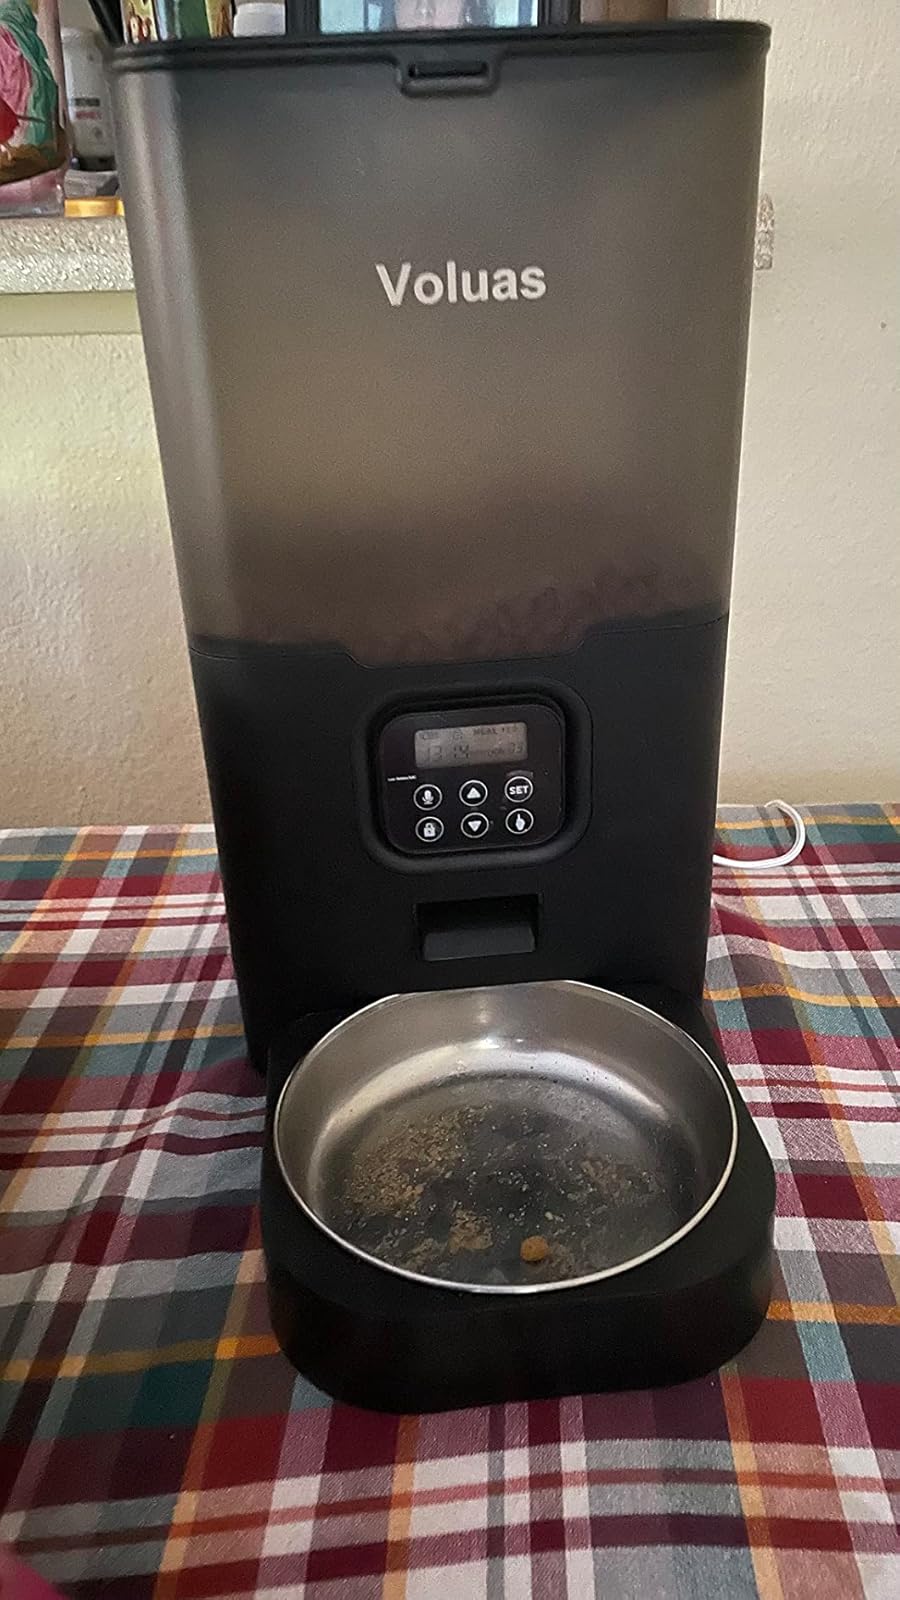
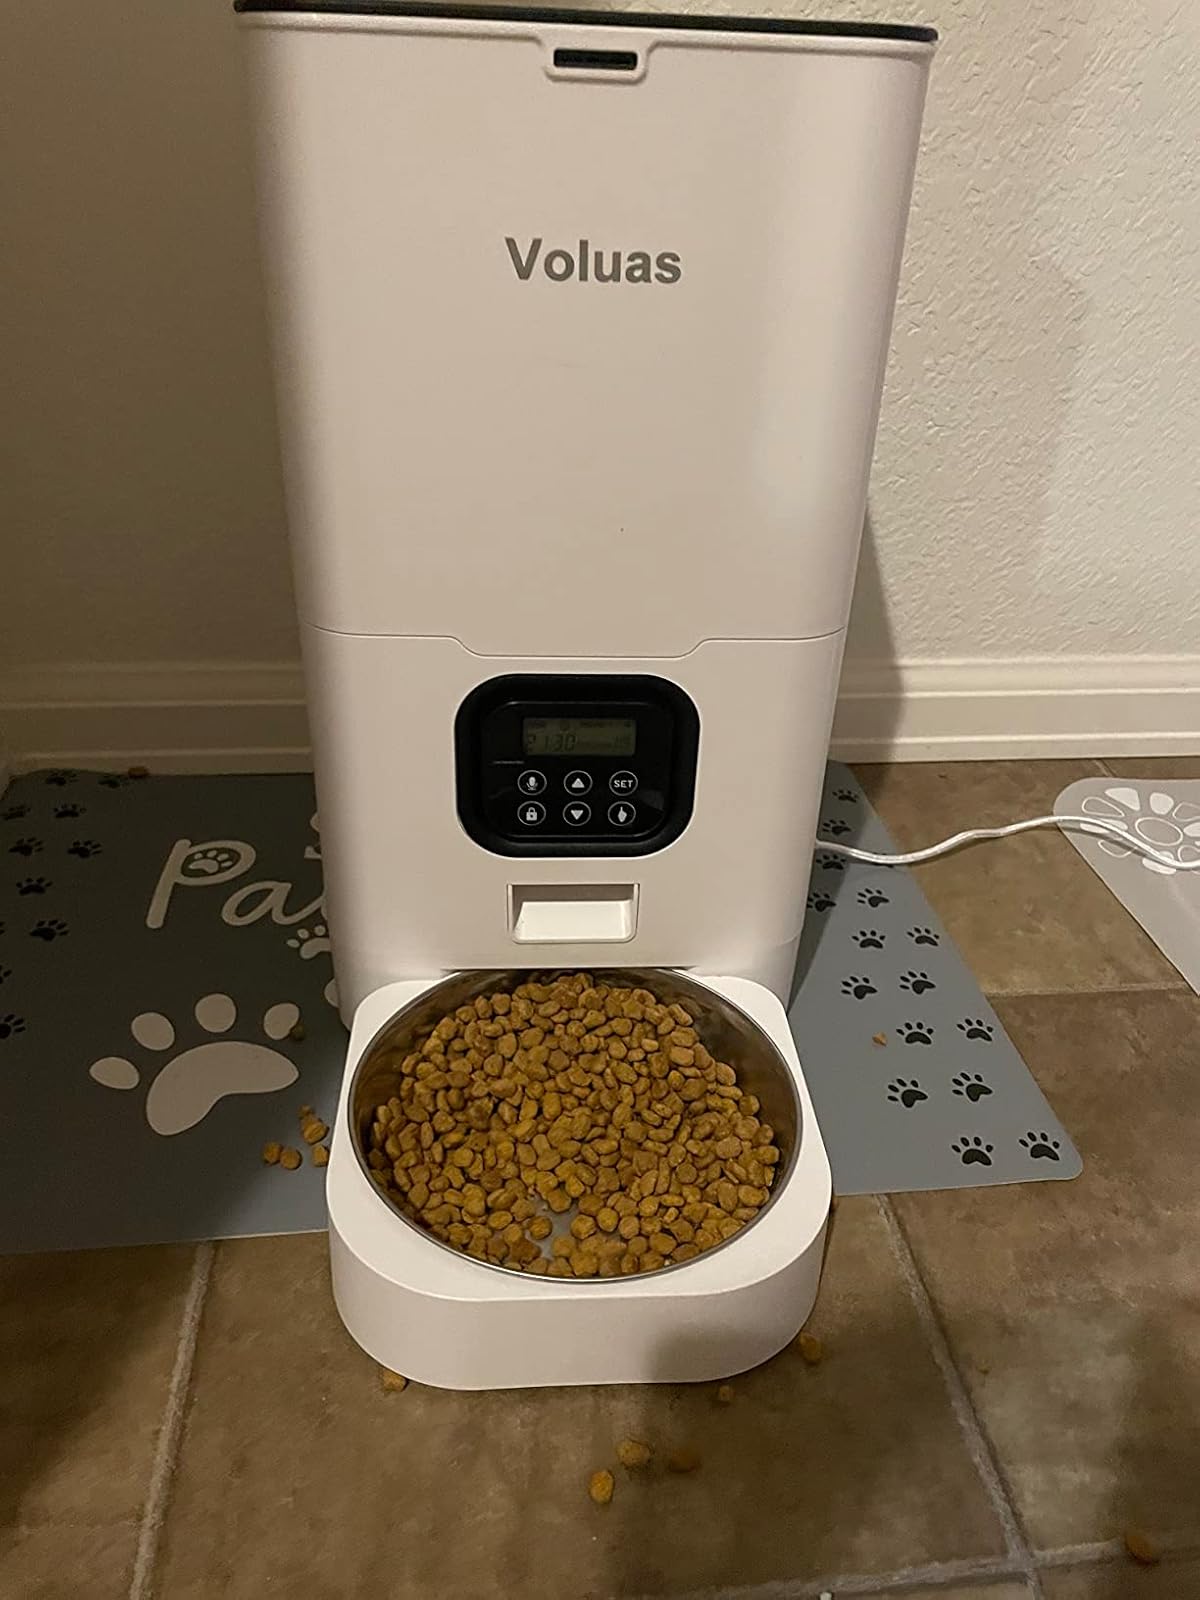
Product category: items_feeder
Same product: no